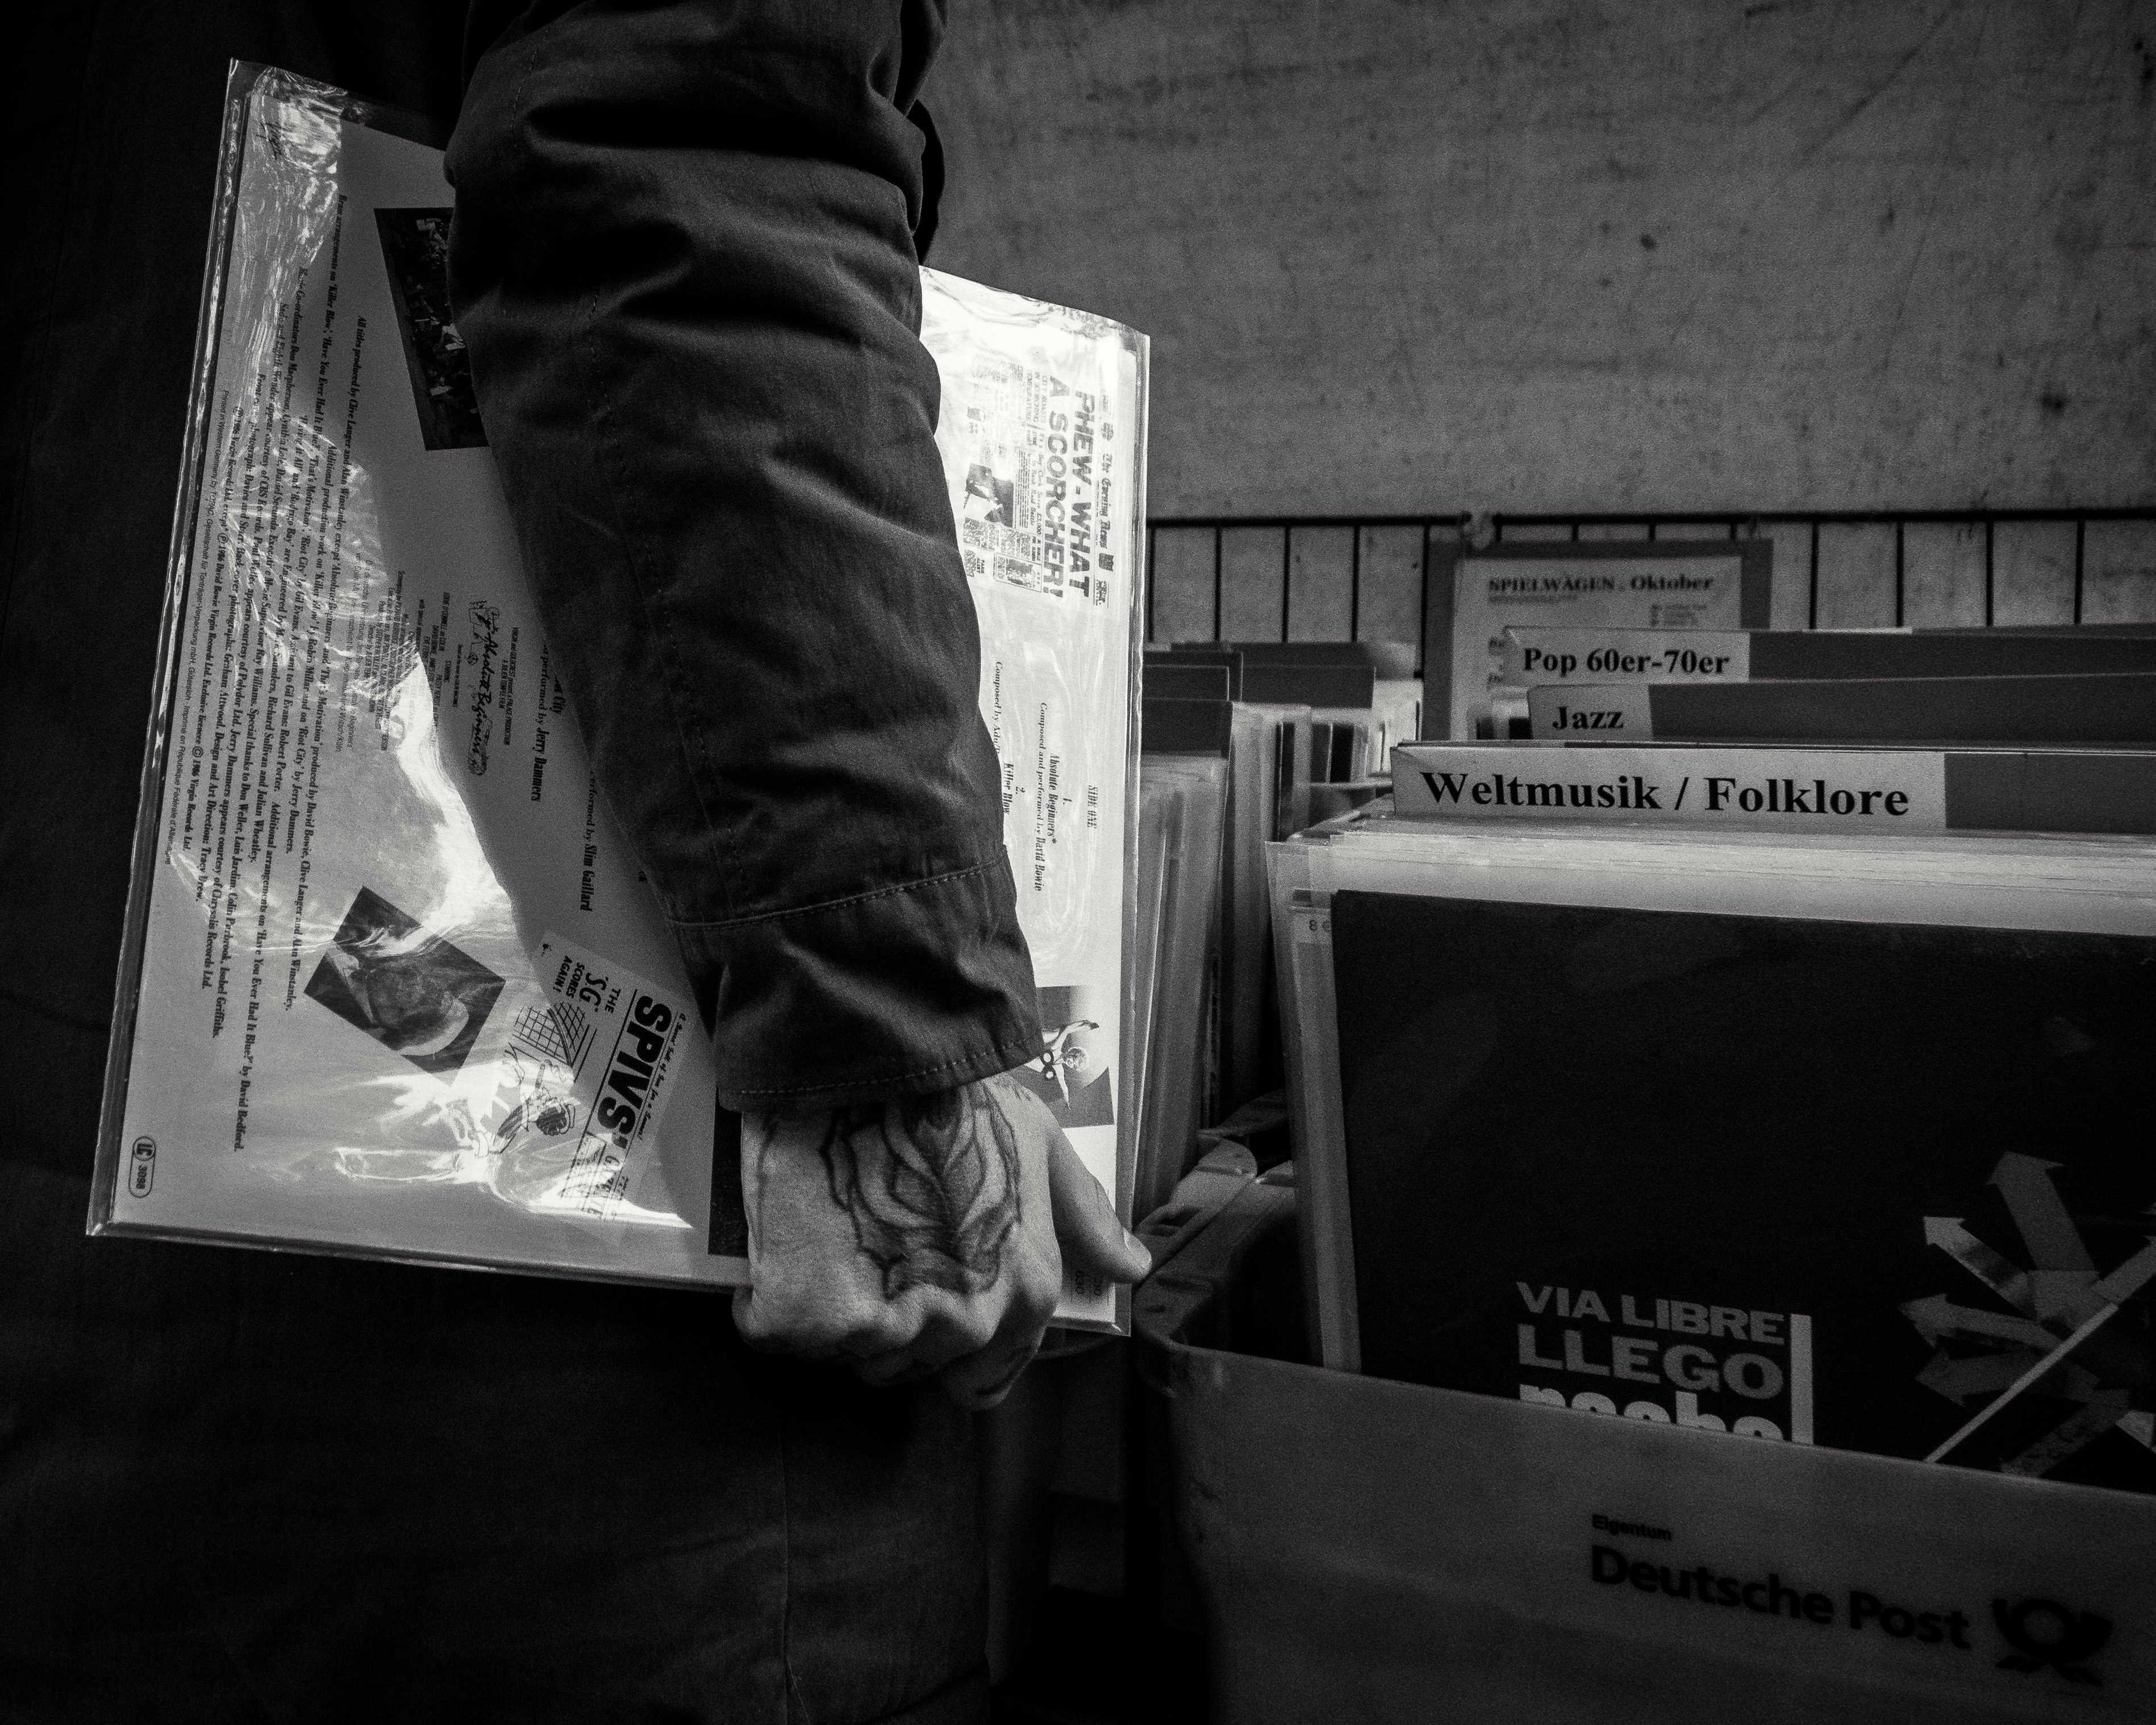
hand, man, music, light, black and white, people, white, street, photography, city, explore, tattoo, darkness, market, shopping, black, monochrome, artwork, inked, streetphotography, flickr, bw, blackandwhite, project, candid, creativecommons, art, markt, stadt, photograph, germany, deutschland, berlin, kunst, sw, scene, image, detail, flohmarkt, shape, 54, menschen, unposed, ungestellt, musik, fleamarket, shoppen, einkaufen, mann, 365, 366, erwachsener, project365, projekt, schwarzwei, strae, straenfotografie, szene, adult, photoaday, pictureaday, project366, streettog, tog, zweisichtde, zweisichtig, querformat, landscapeformat, 108, sonydscrx100ii, sonyrx100ii, einkauf, kaufen, kunstwerk, krperbemalung, schallplatte, ttowierung, vynil, buying, monochrome photography, film noir